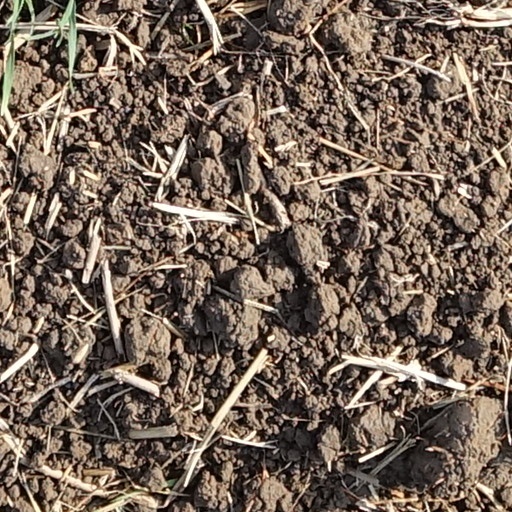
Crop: wheat